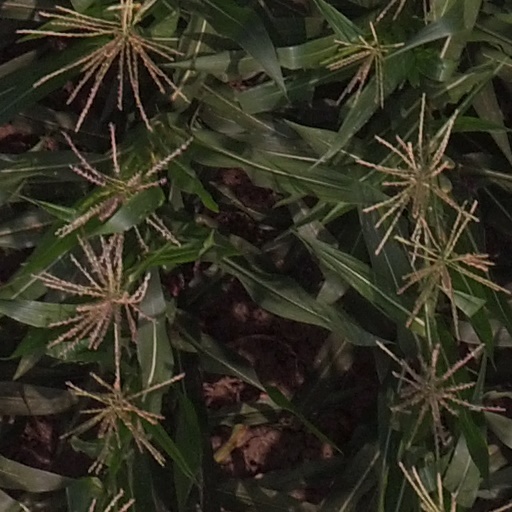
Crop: maize; corn